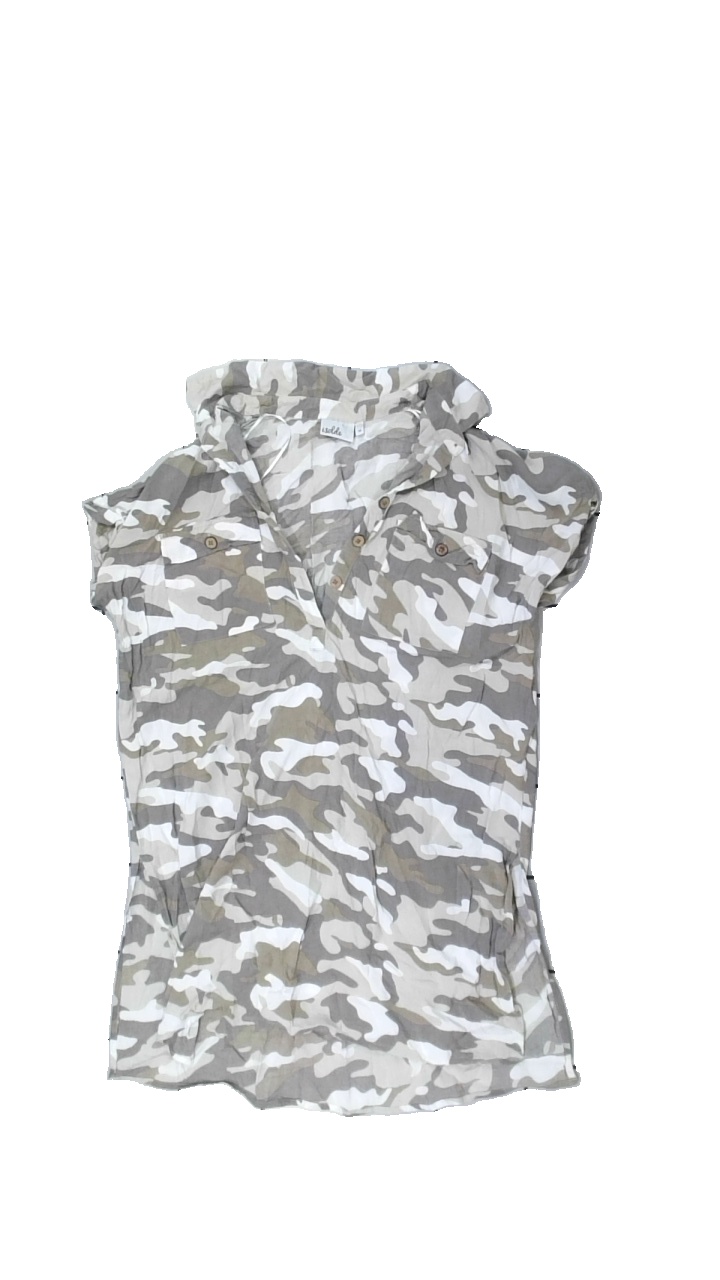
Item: Top (Ladies)
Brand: Isolde
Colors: White, Grey, Beige
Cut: Regular
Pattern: Other
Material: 100% viscose
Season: All
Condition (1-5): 3
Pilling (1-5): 2
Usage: Export
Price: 50-100